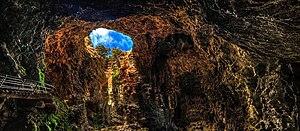
Gouffre de Friouato
Taza est une ville située au nord-est du Maroc dans le couloir de Taza, un col de montagne où les montagnes du Rif et du Moyen Atlas se rejoignent. La ville est le chef-lieu de sa province. Elle est à 220 km de Oujda et 316 km de Rabat. Le nom de la ville vient du tamazight «Tizi» qui signifie le col. La ville de Taza est situé dans le Pays Ghiata. C'est une ville multi-ethnique car elle est habitée par plusieurs tribus zénètes des environs : les tribus arabophones et berbérophones. Culturellement et géographiquement, Taza fait partie de l'Oriental marocain, lequel débute aux environs de Oued Amlil, à l'ouest de Taza.